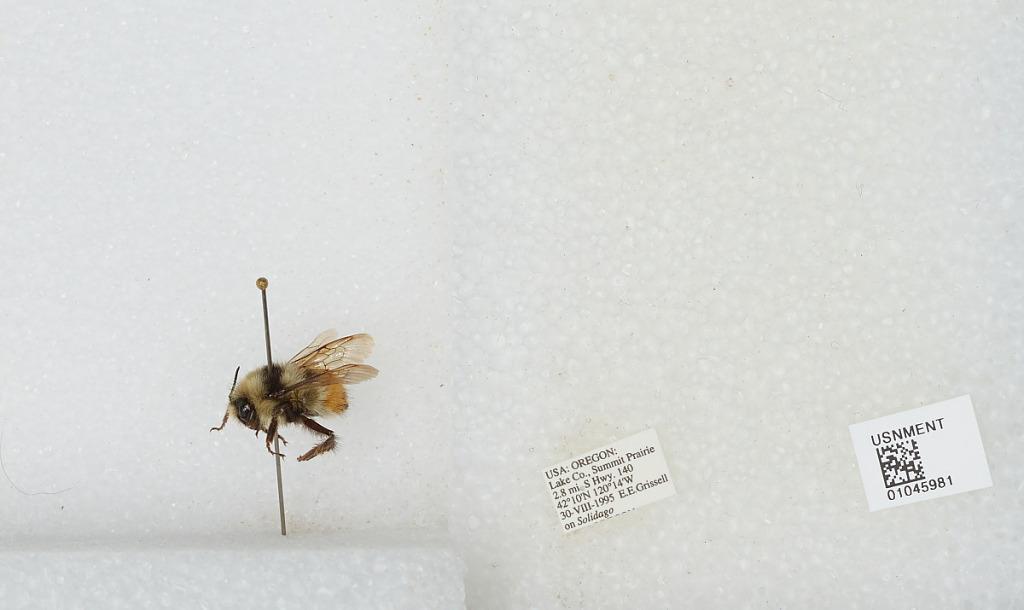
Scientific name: Bombus sp.
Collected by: E. Grissell
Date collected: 1995-8-30
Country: United States
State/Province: Oregon
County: Lake
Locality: Summit Prairie, 2.8 miles South of Highway 140
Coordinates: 42.1, -120.13